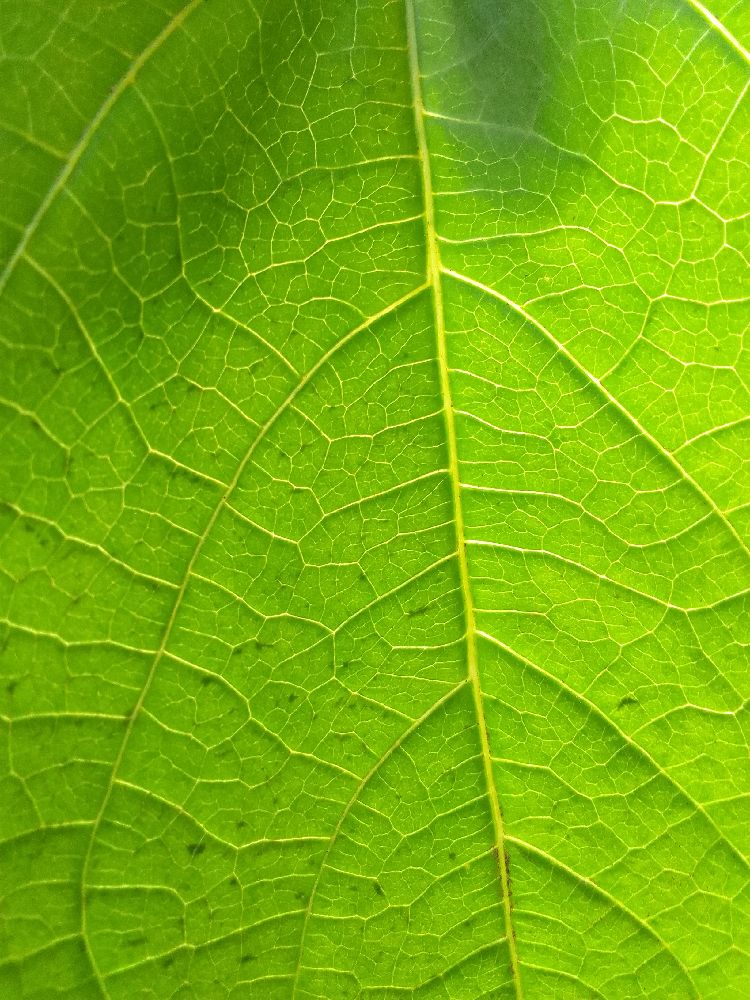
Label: healthy